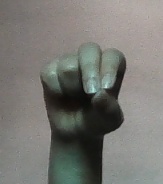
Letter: gaaf